British war crimes

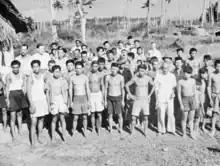
Civilians forcefully evicted from their land by the British military during the Malayan Emergency

Sir Edward Grey, replied through the U.S. State Department, "His Majesty's Government do not think it necessary to make any reply to the suggestion that the British navy has been guilty of inhumanity, according to the latest figures available, the number of German sailors rescued from drowning, often in circumstances of great difficulty and peril, amounts to 1,150. The German navy can show no such record – perhaps through want of opportunity."